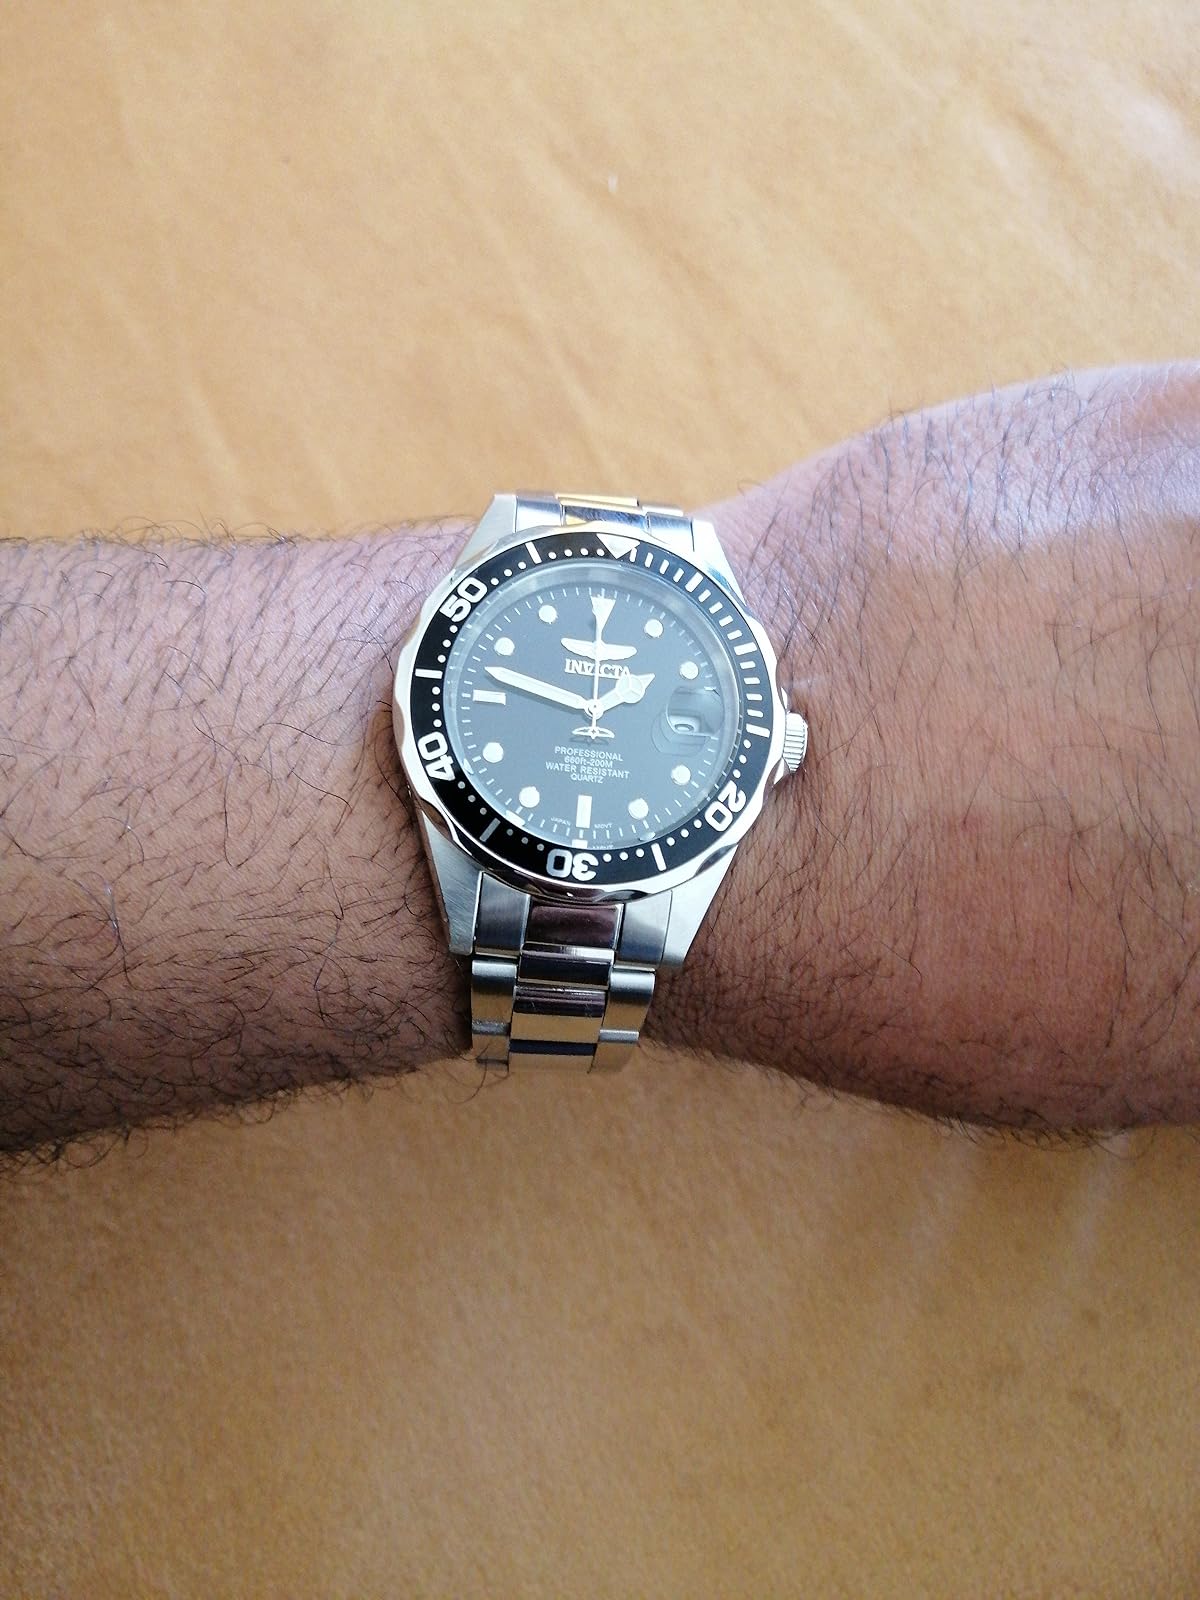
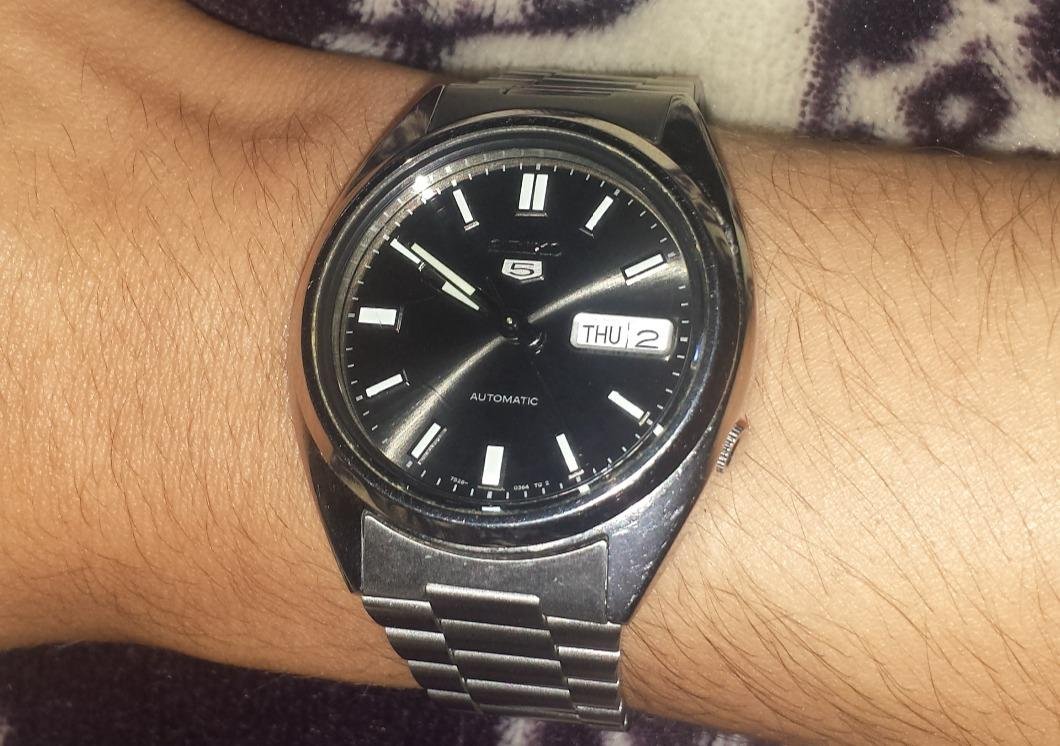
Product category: accessories_watch
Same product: no